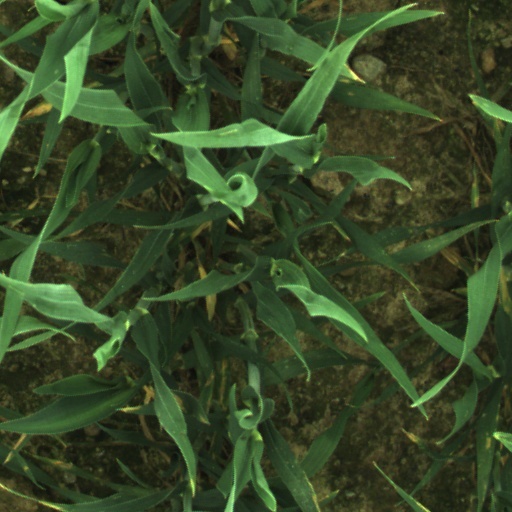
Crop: wheat